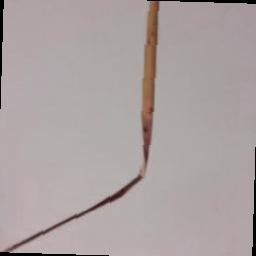
Label: Rice___Brown_Spot